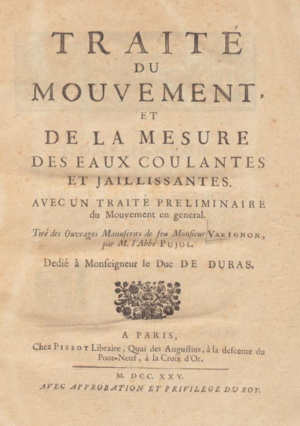
Première page du Traité du mouvement et de la mesure des eaux coulantes et jaillissantes, tiré des ouvrages manuscrits du Père Pierre Varignon
Le père jésuite Pierre Varignon est un mathématicien français. Il est l'auteur d'importantes contributions à la statique, notamment par la formalisation du triangle des forces et des conditions d'équilibre en trois dimensions.